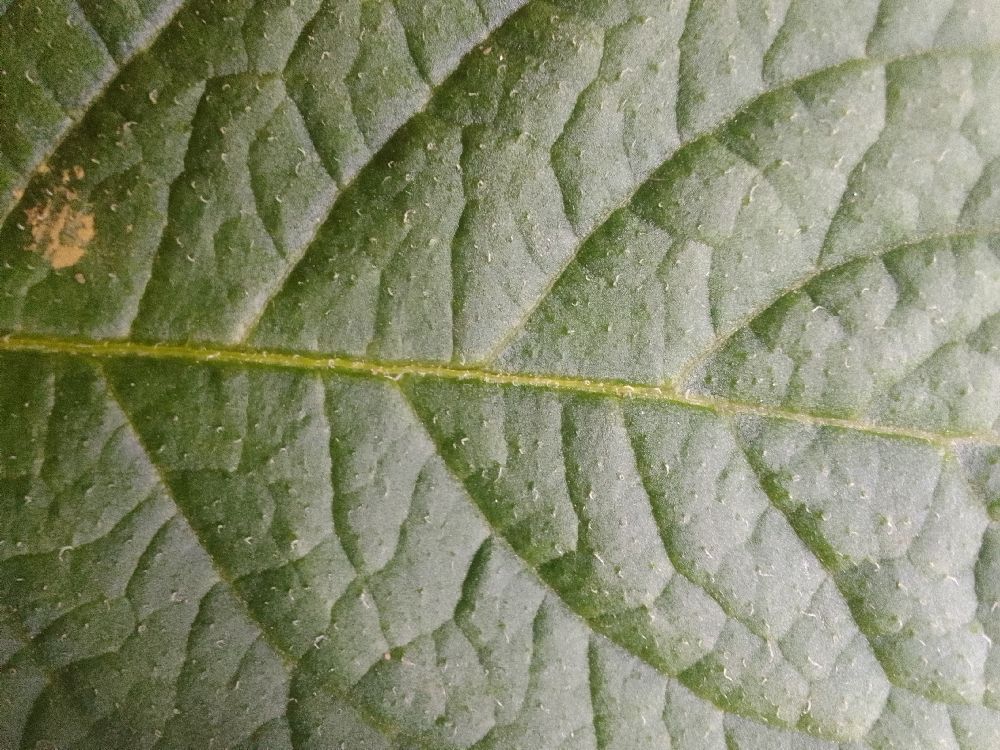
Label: Healthy